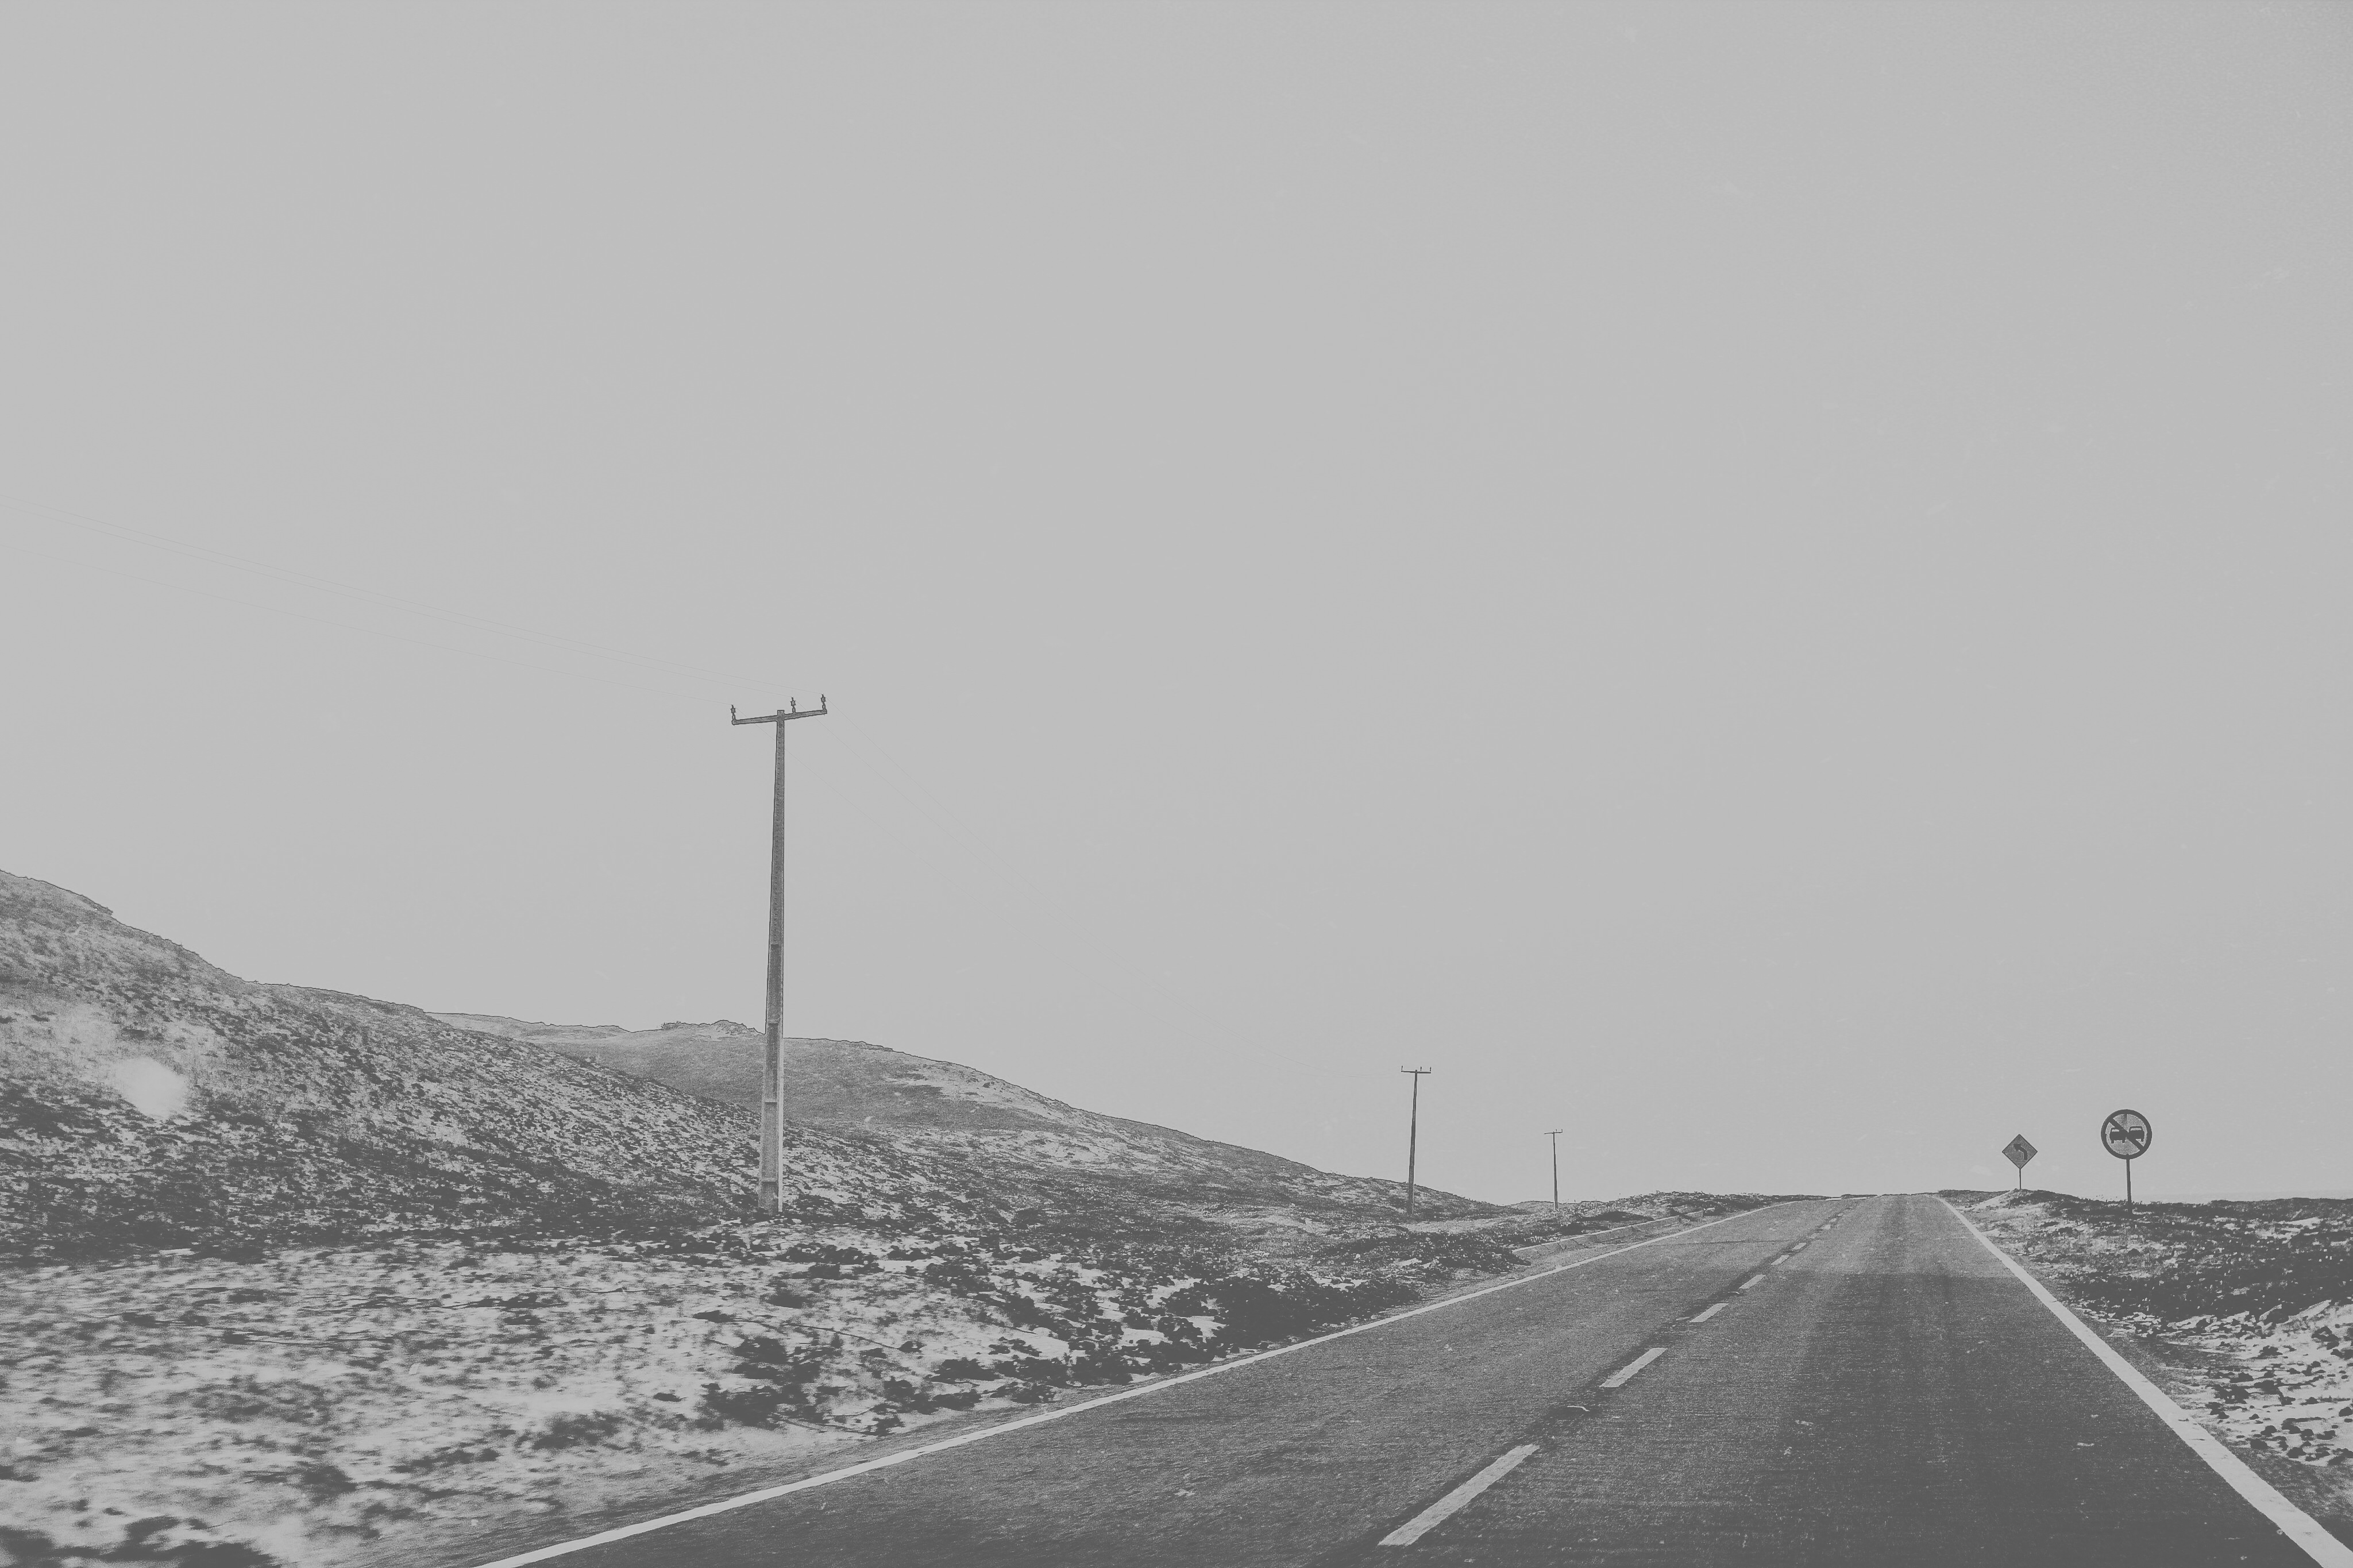
landscape, horizon, mountain, snow, winter, light, black and white, fog, road, mist, street, desert, highway, wind, asphalt, pavement, travel, sign, line, weather, haze, monochrome, signage, outdoors, infrastructure, shape, monochrome photography, atmospheric phenomenon, transportation system